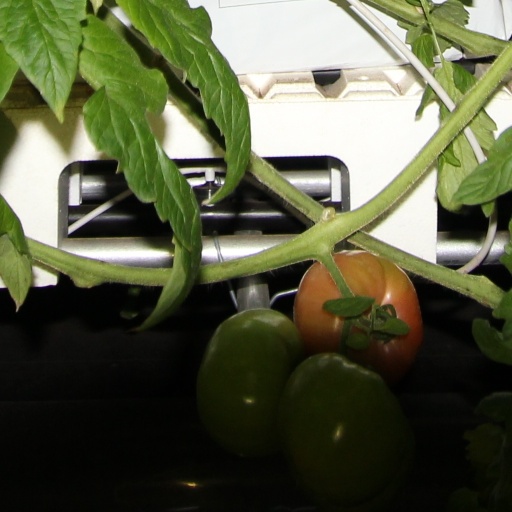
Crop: tomato